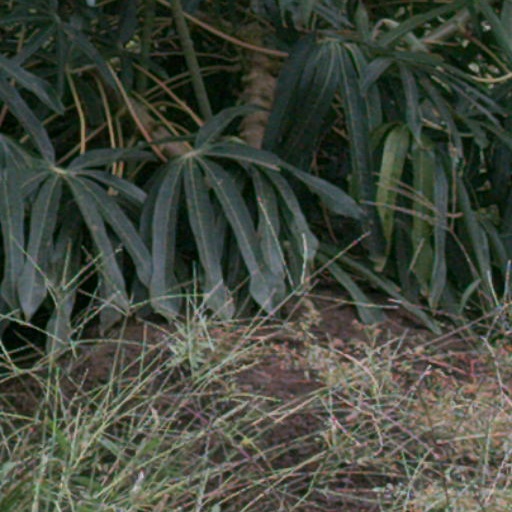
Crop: cassava